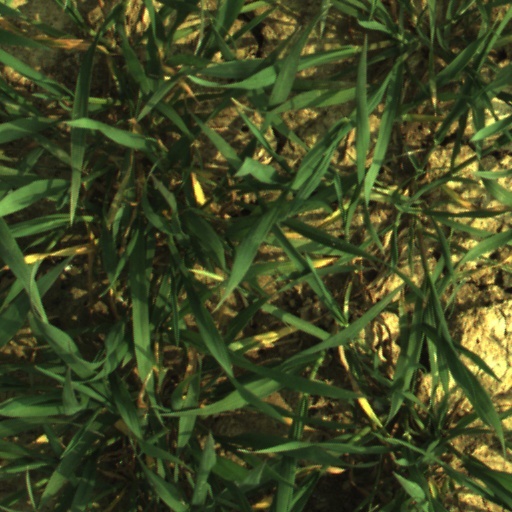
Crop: wheat